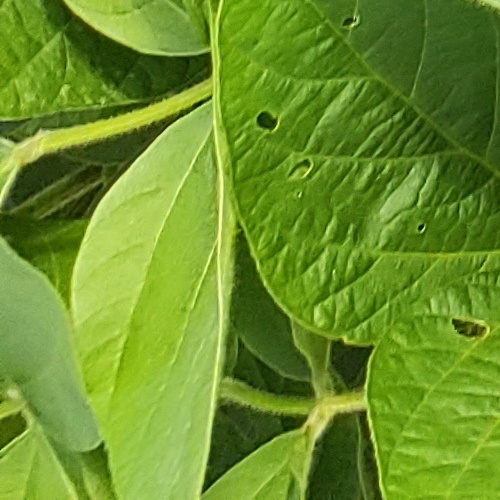
Label: Diabrotica_speciosa